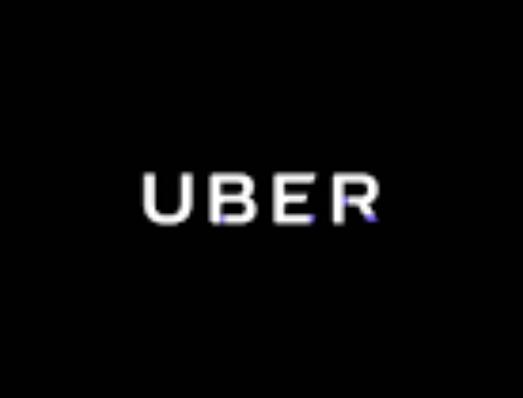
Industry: Others